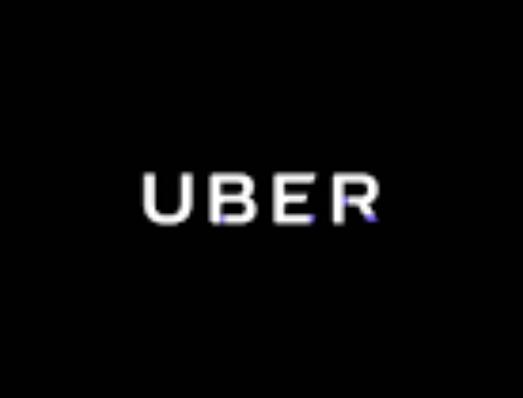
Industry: Others